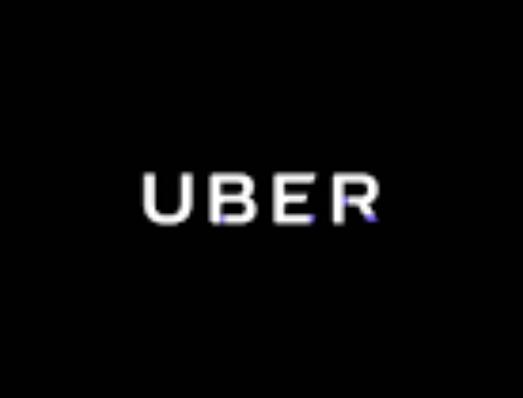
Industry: Others